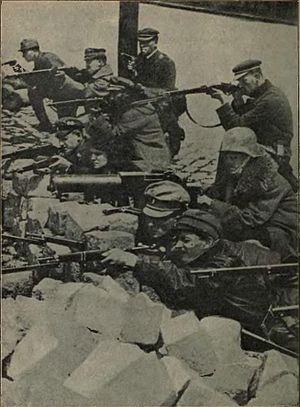
Soldats rouges tirent sur les moniteurs des contre-révolutionnaires, le 24 juin.